Teleorman County

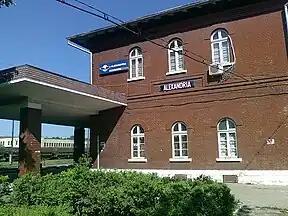
Alexandria

The county doesn't have many spectacular attractions, but its cultural folk heritage is very rich. Many Romanian personalities have been born here, some of them later describing the life in a village in a very picturesque way. Also, the area was one of the places where the Wallachian Revolution of 1848 unfolded.